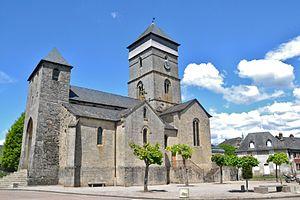
L'église Saint-Côme-et-Saint-Damien de Chamboulive (Corrèze, France)
L'église Saint-Côme-et-Saint-Damien est une église catholique située à Chamboulive, dans le département de la Corrèze, en France.
Chamboulive est une commune française située dans le département de la Corrèze dans le Limousin, en région Nouvelle-Aquitaine. Ses habitants sont appelés les Chamboulivois.
Cet article recense les monuments historiques de la Corrèze, en France.